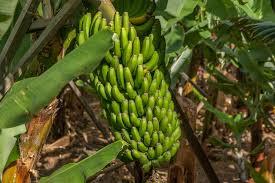
Mmea ya ndizi ambaye ina sifa nzuri sana humu nchini, inaonyesha tunda hii ambayo ni rangi ya manjano nzuri sana, ni ya kukula, hukulwa na watu wengi haswaa watu wa Somali.